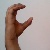
The image shows a hand gesture representing the letter 'C' in Indian Sign Language.